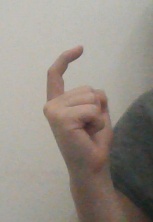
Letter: ra